Longnewton

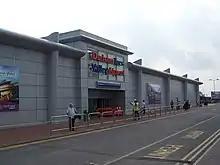
Durham Tees Valley Airport Terminal Building

The Vane Arms dates back to the 18th century when it was known as the New Inn. The Londonderry Arms is named after the third Marquis of Londonderry, who has played an instrumental part in the history and development in the village of Longnewton.